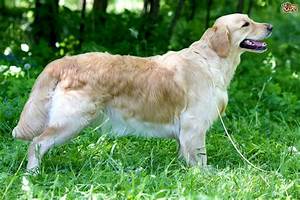
Label: cane